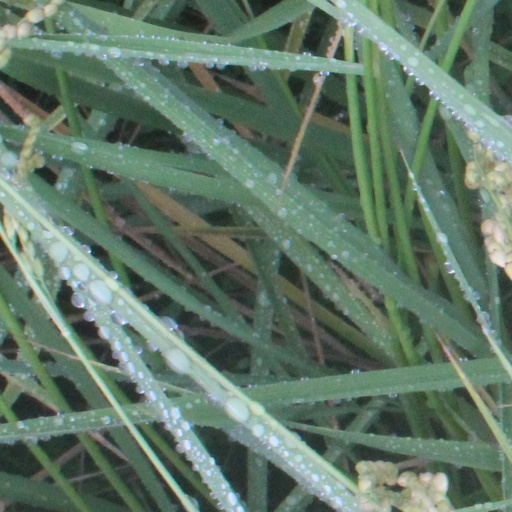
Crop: rice